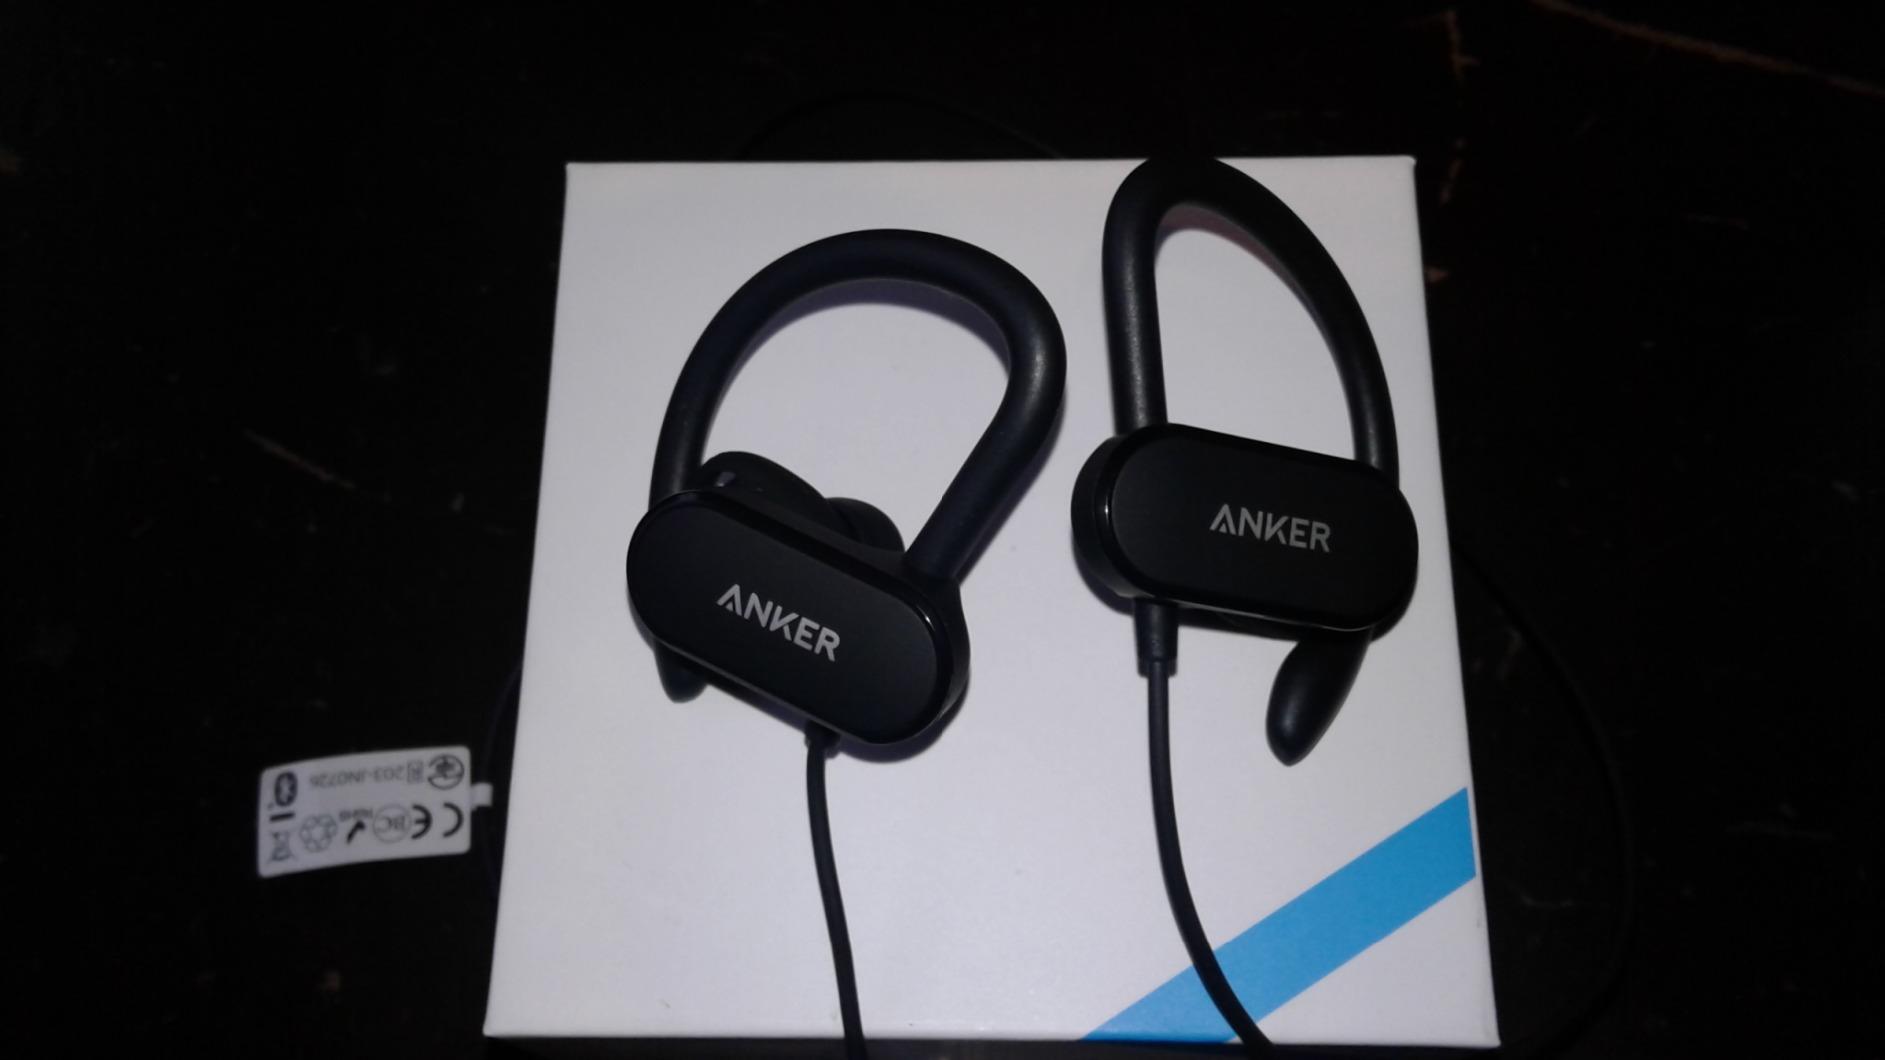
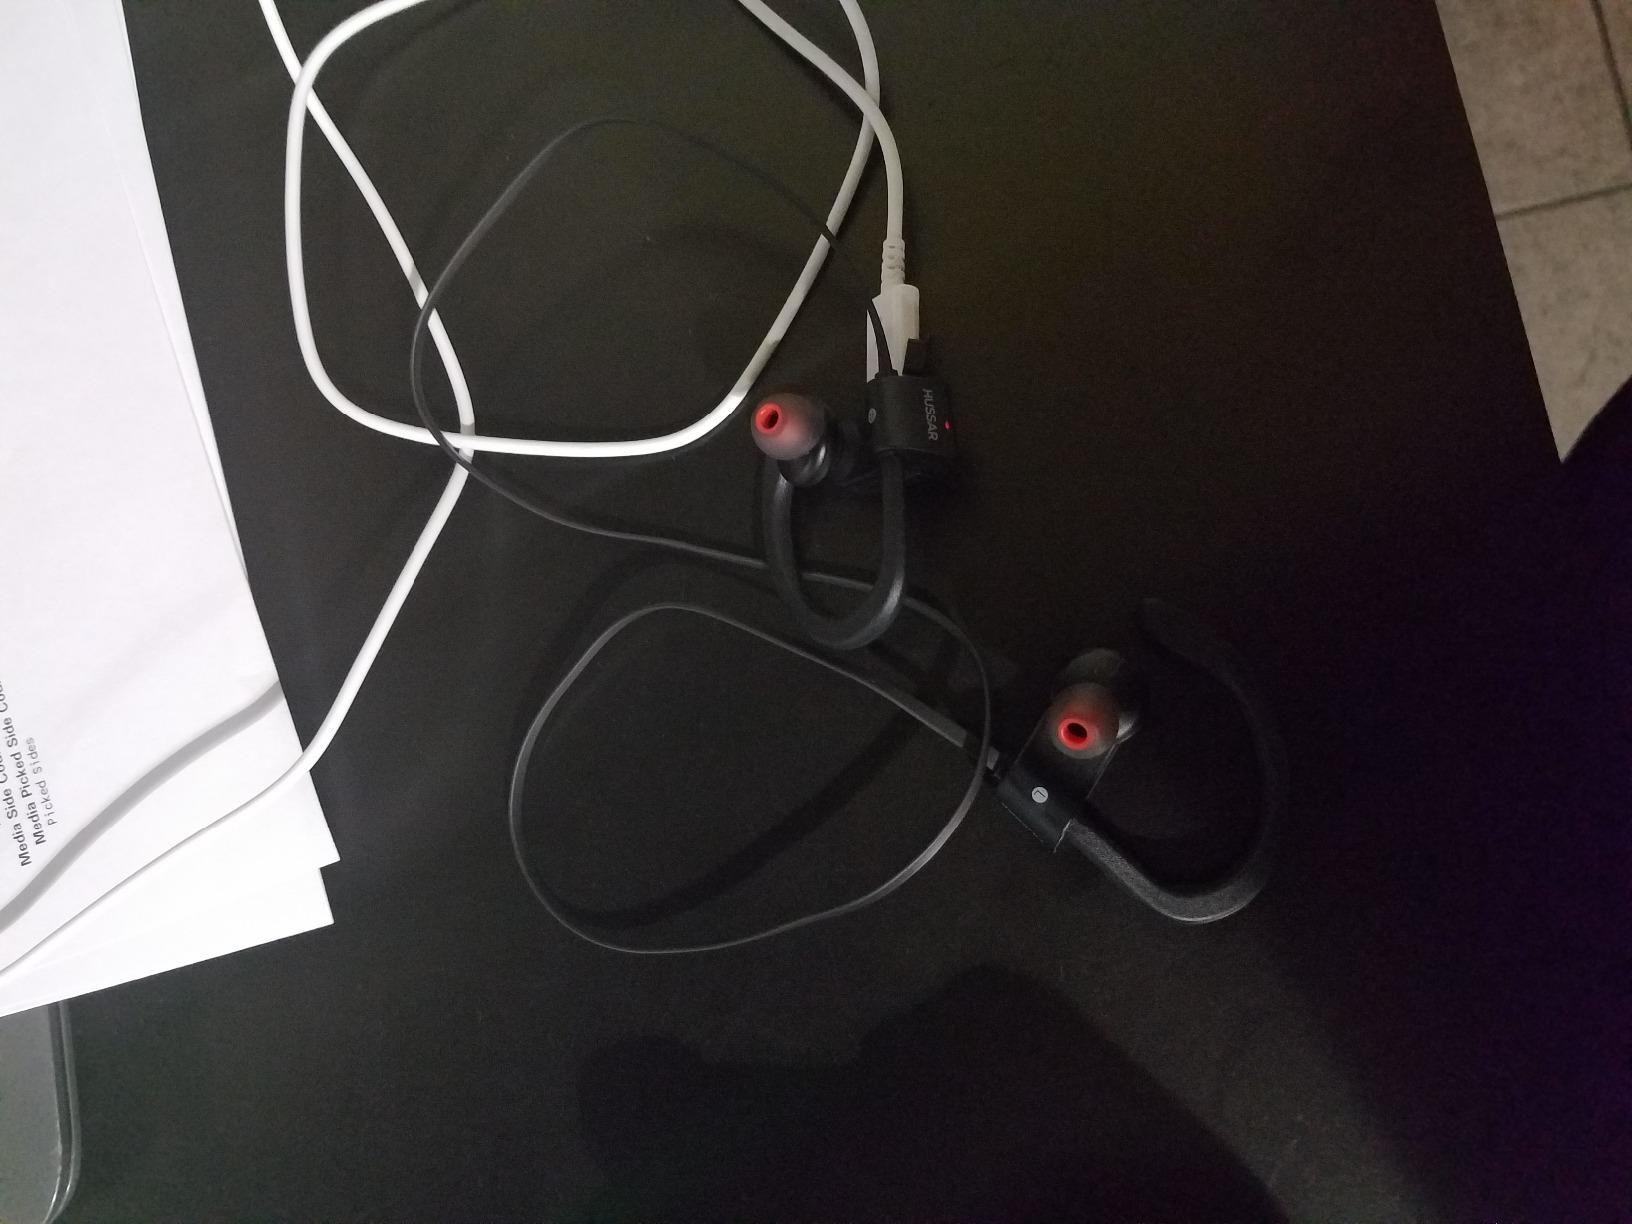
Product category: headphones
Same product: no